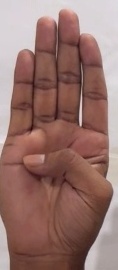
ASL sign: B